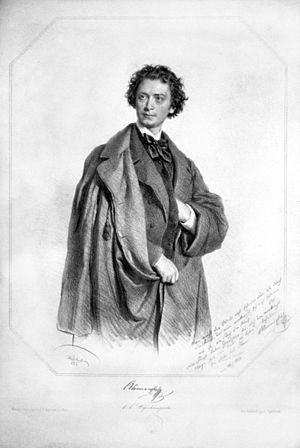
Adolf von Sonnenthal, né à Pest le 21 décembre 1834 et mort à Prague le 4 avril 1909, est un acteur autrichien.